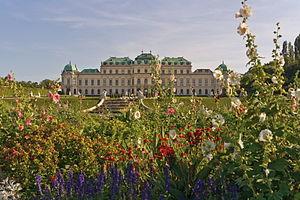
Les palais du Belvédère, situés à Vienne, en Autriche, ont été construits au début du XVIIIᵉ siècle, par le célèbre architecte baroque Johann Lukas von Hildebrandt, pour être la résidence d’été du prince Eugène de Savoie. Comprenant le Belvédère supérieur, le Belvédère inférieur, avec son orangerie et son écurie d’apparat et de vastes jardins, ce complexe palatial compte parmi les plus beaux ensembles baroques d’Europe ; il est classé au patrimoine mondial de l'UNESCO.